Ai-Khanoum

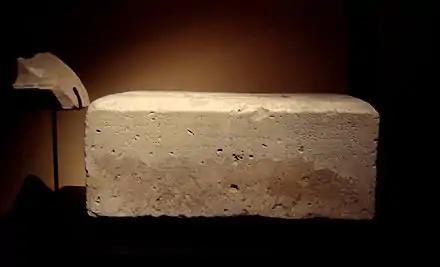
The stele found in the heroön of Kineas, inscribed with Delphic maxims and a dedicatory epigram

In 1961, the King of Afghanistan, Mohammed Zahir Shah, was on a hunting expedition when he noticed the still-visible outline of the city from a hillside. He called in the French Archaeological Delegation in Afghanistan (DAFA), who had been excavating sites in the country since 1923. The excavation was led first by Daniel Schlumberger and then by Paul Bernard. As the city had never been resettled after its abandonment, the ruins lay close to the surface and were easy to excavate. At other sites in the region, successive generations built upon the foundations of their predecessors, leaving the Hellenistic construction layer as much as below the ground.